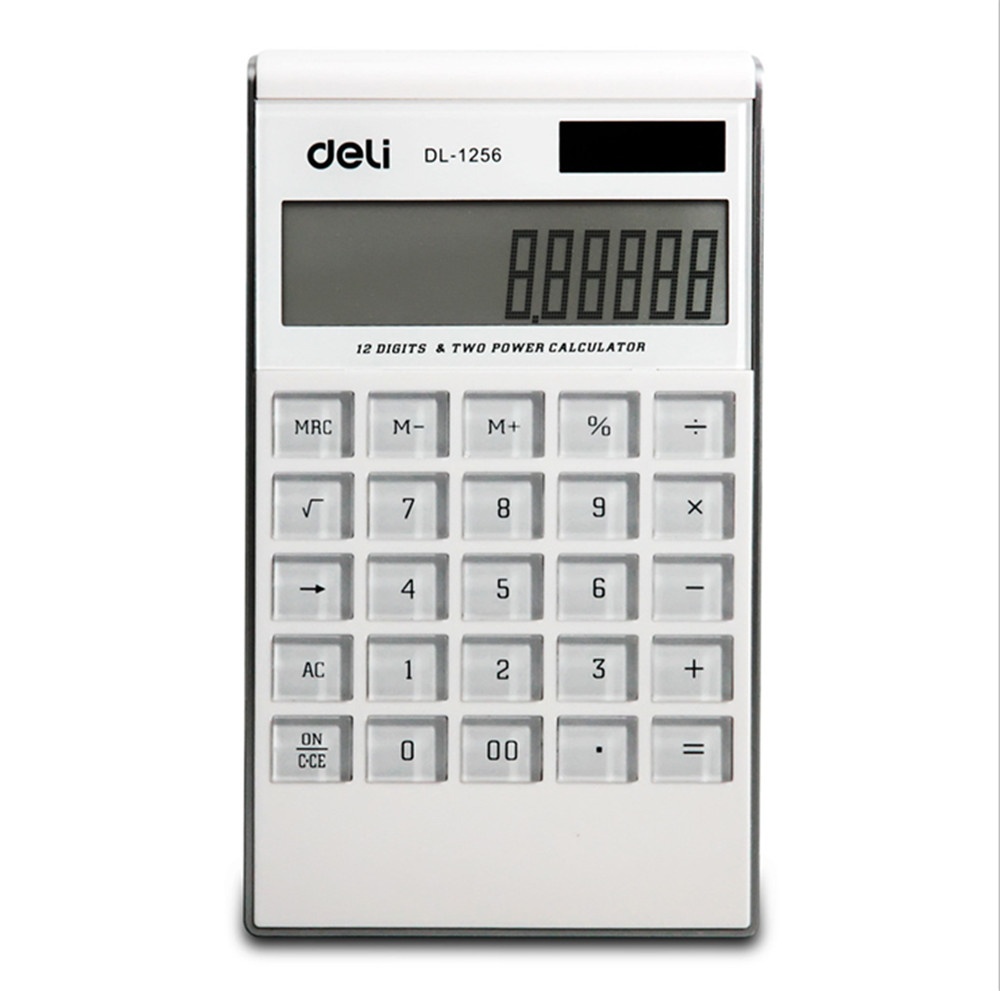
Deli Double Power Large Screen Calculator Ultra-thin Fashion White Computer
Feature: Size: 18.7x10.7x1.5cm Weight: 154g battery: not including
Brand: Shopify
Category: Office Supplies > Office Equipment > Calculators